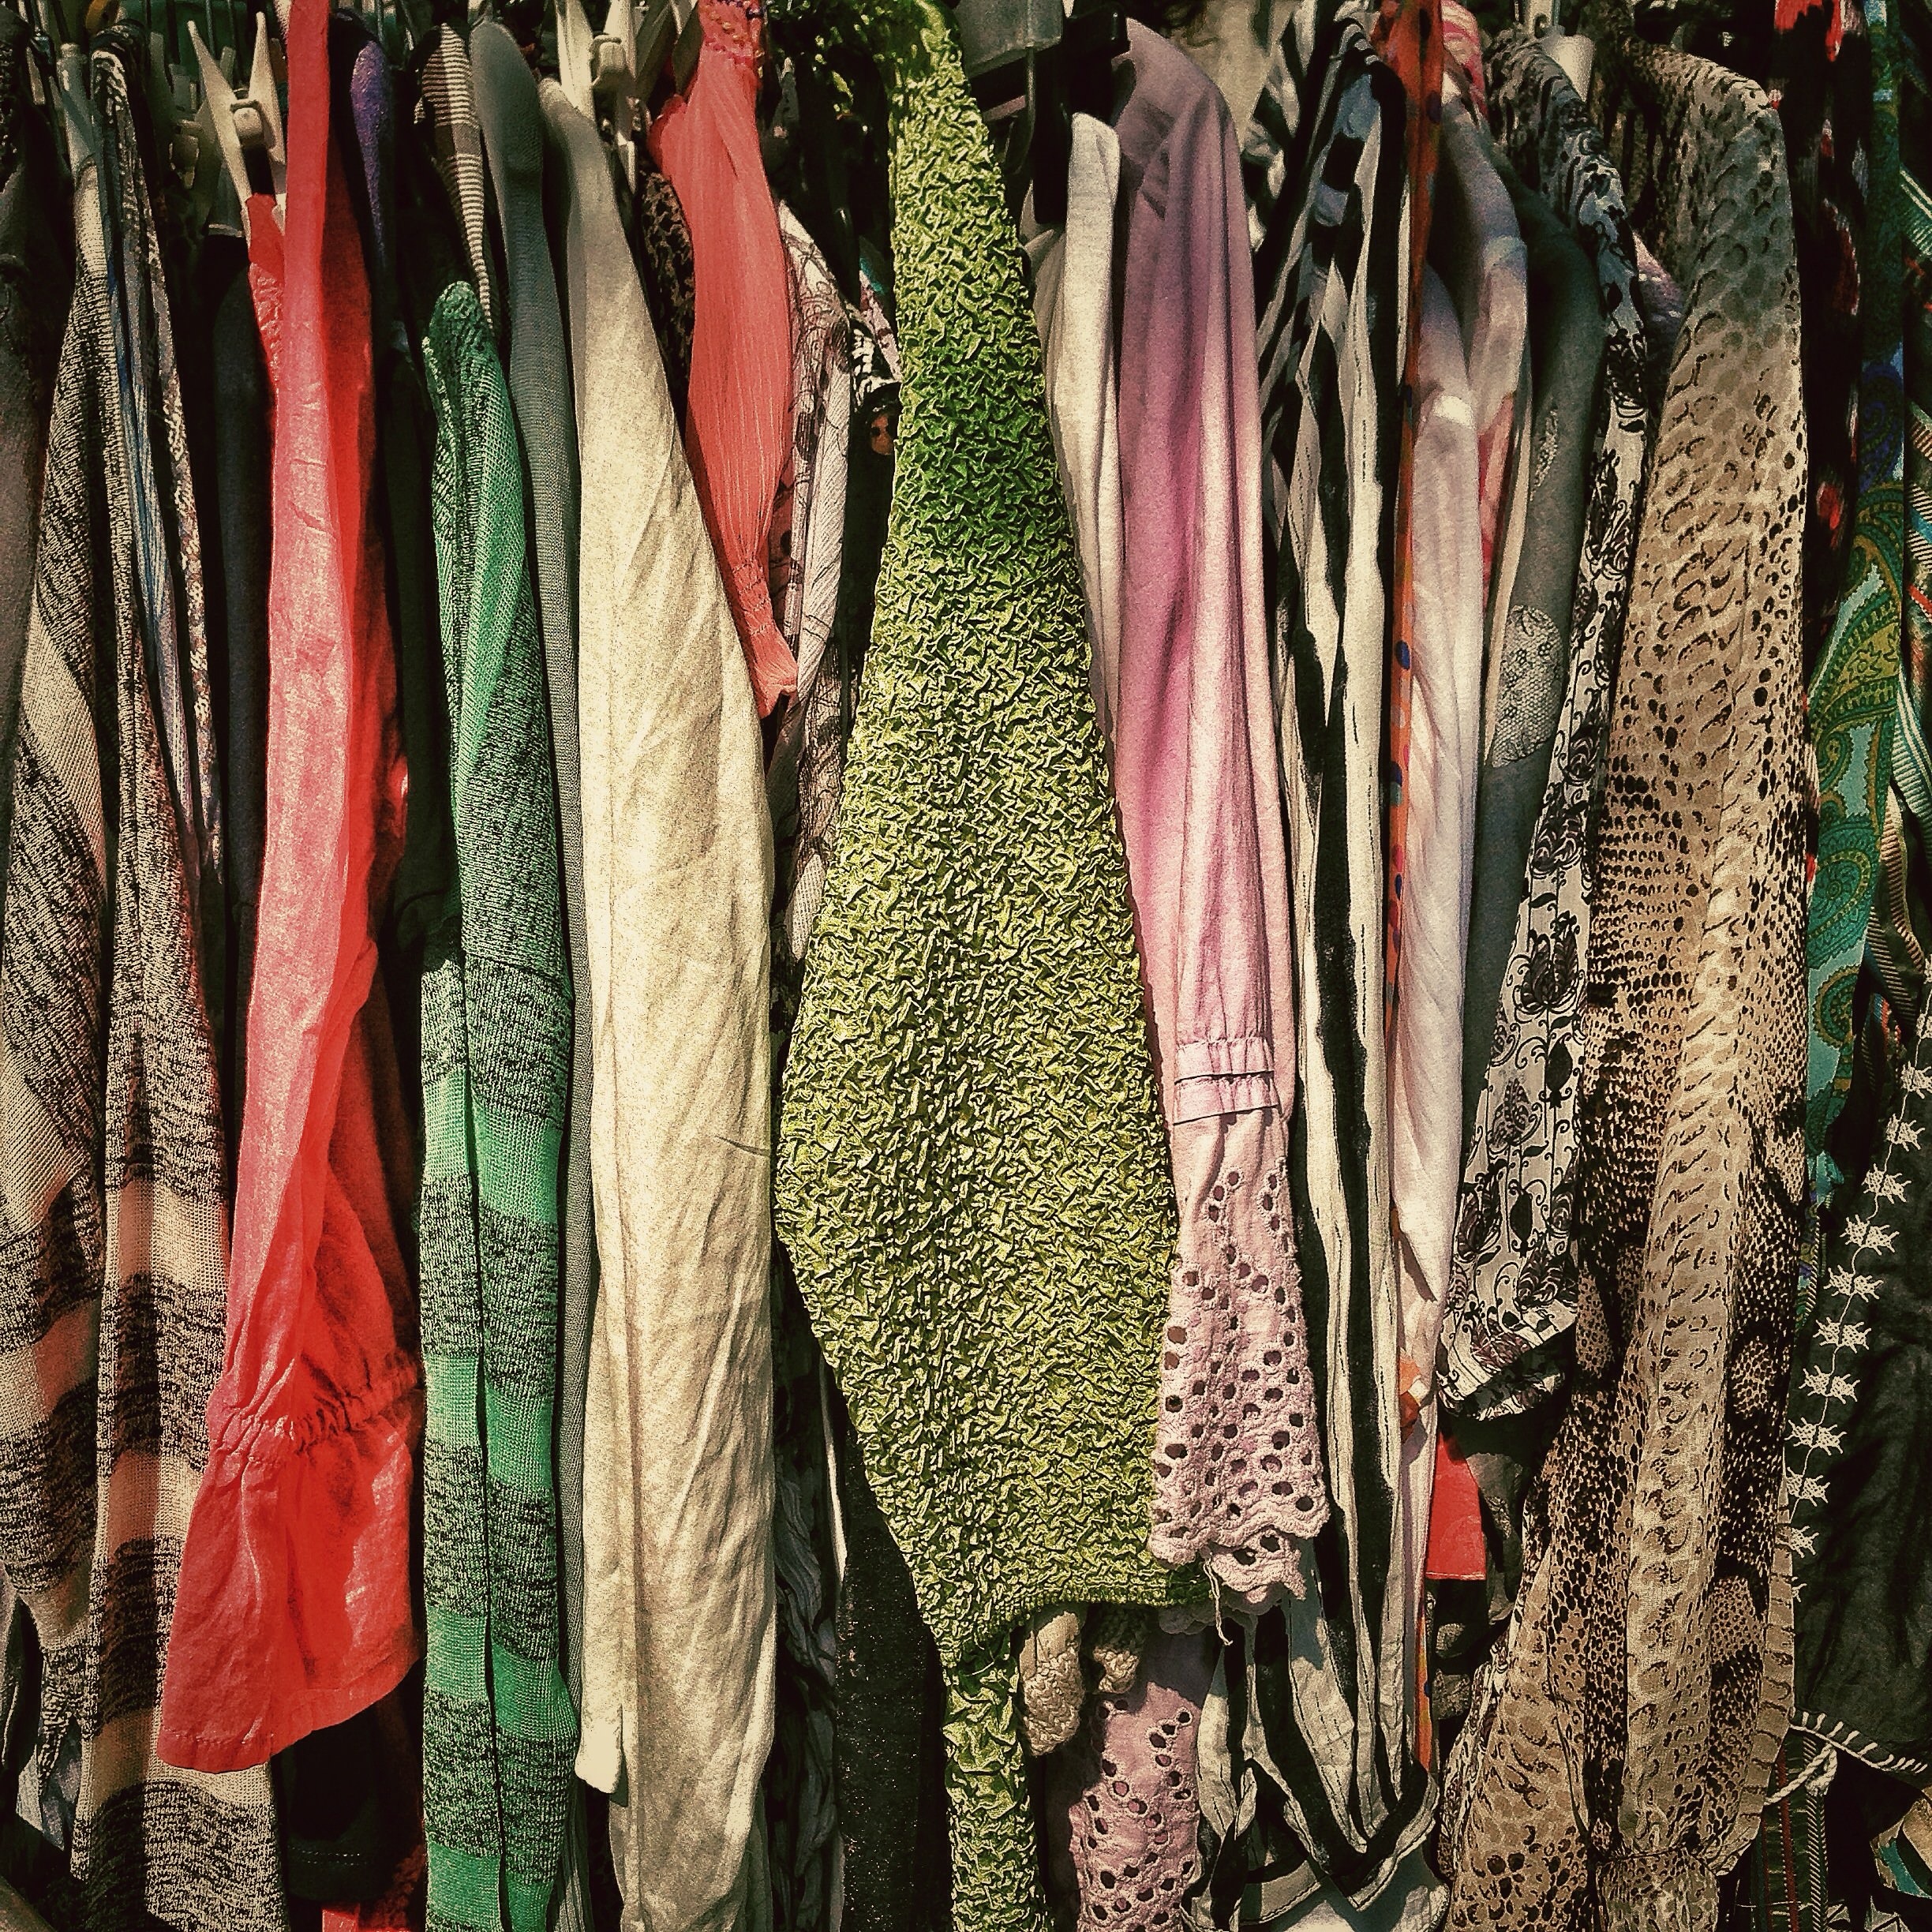
old, spring, green, color, plate, fashion, market, business, box, clothing, junk, tableware, outerwear, scarf, textile, doll, stand, dress, silver, dolls, vases, flea market, antiques, search, kitsch, browse, second hand